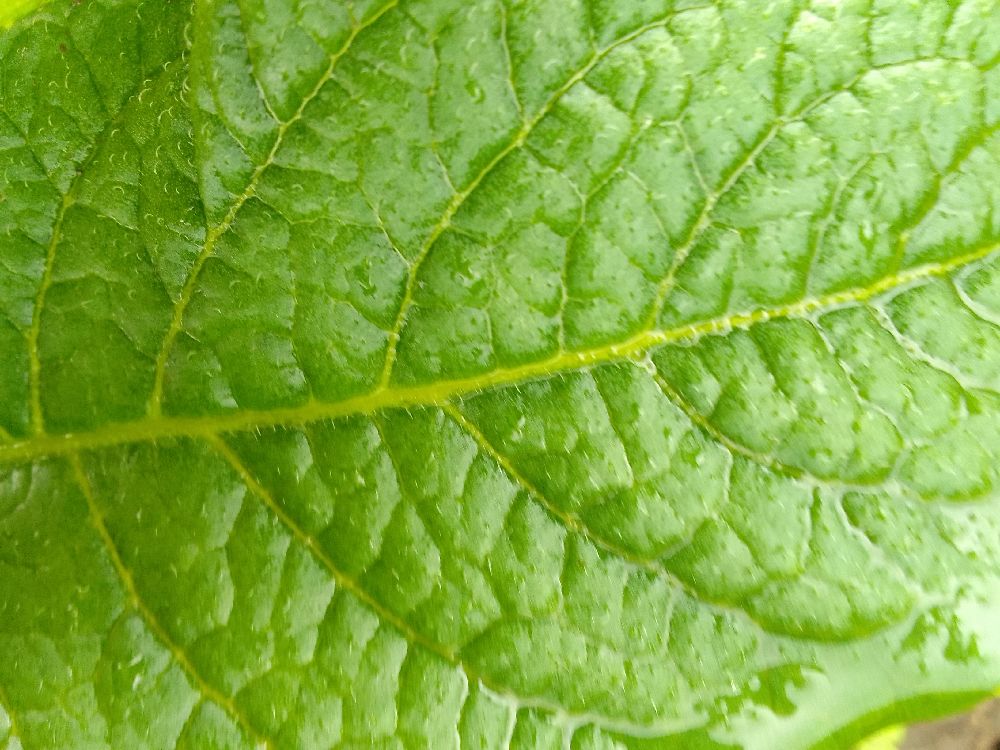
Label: Healthy